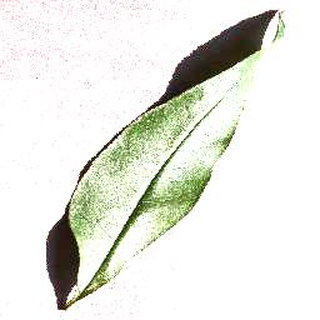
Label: healthy_peach